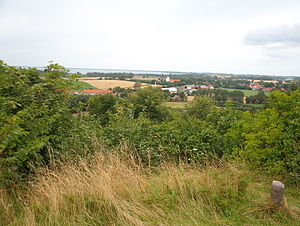
Tove
Til Samsø kom Tofas datter Hervor for at få sværdet Tyrfing fra sin døde far i gravhøjen.
Tove er et pigenavn, der stammer fra olddansk og oldnordisk Tōva eller Tofa, som en kortform af pigenavne, der begyndte med Thor-, såsom Thōrbærgh fra Þórbergr, samt af Thōrwar fra Þórvor. Den gamle form Tofa ses hos